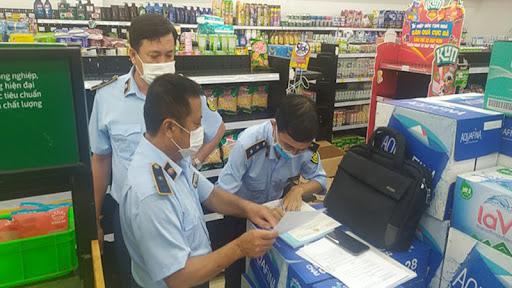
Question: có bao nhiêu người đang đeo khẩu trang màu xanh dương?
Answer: có ba người